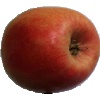
Label: apple_pink_lady